Josiah Conder (architect)

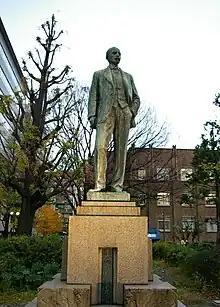
Statue of Josiah Conder on the campus of University of Tokyo

Conder was surely interested in the Orient through his relatives' works, in particular of Claude Reignier Conder, but it is unknown how he was appointed as professor for the Imperial College of Engineering, Tokyo.